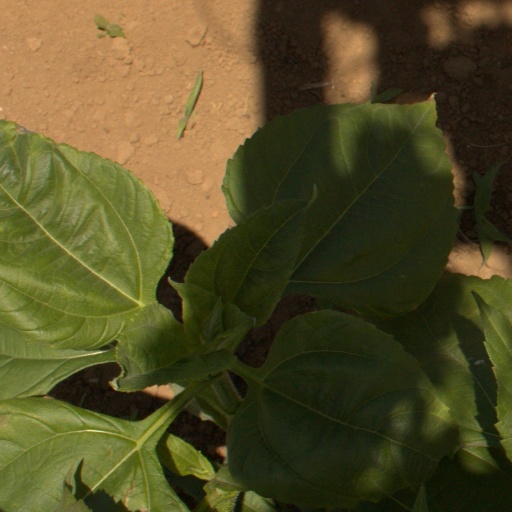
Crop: Jerusalem artichoke